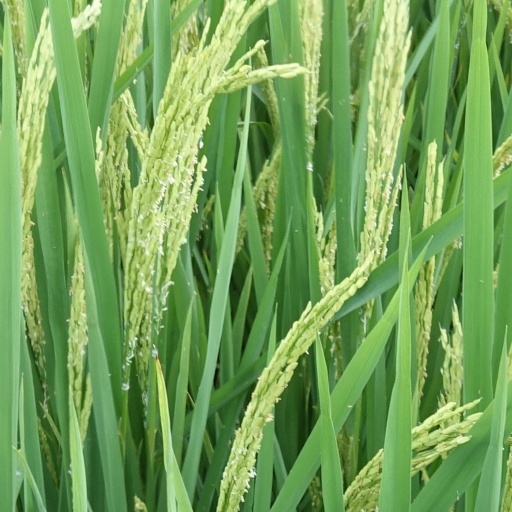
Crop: rice